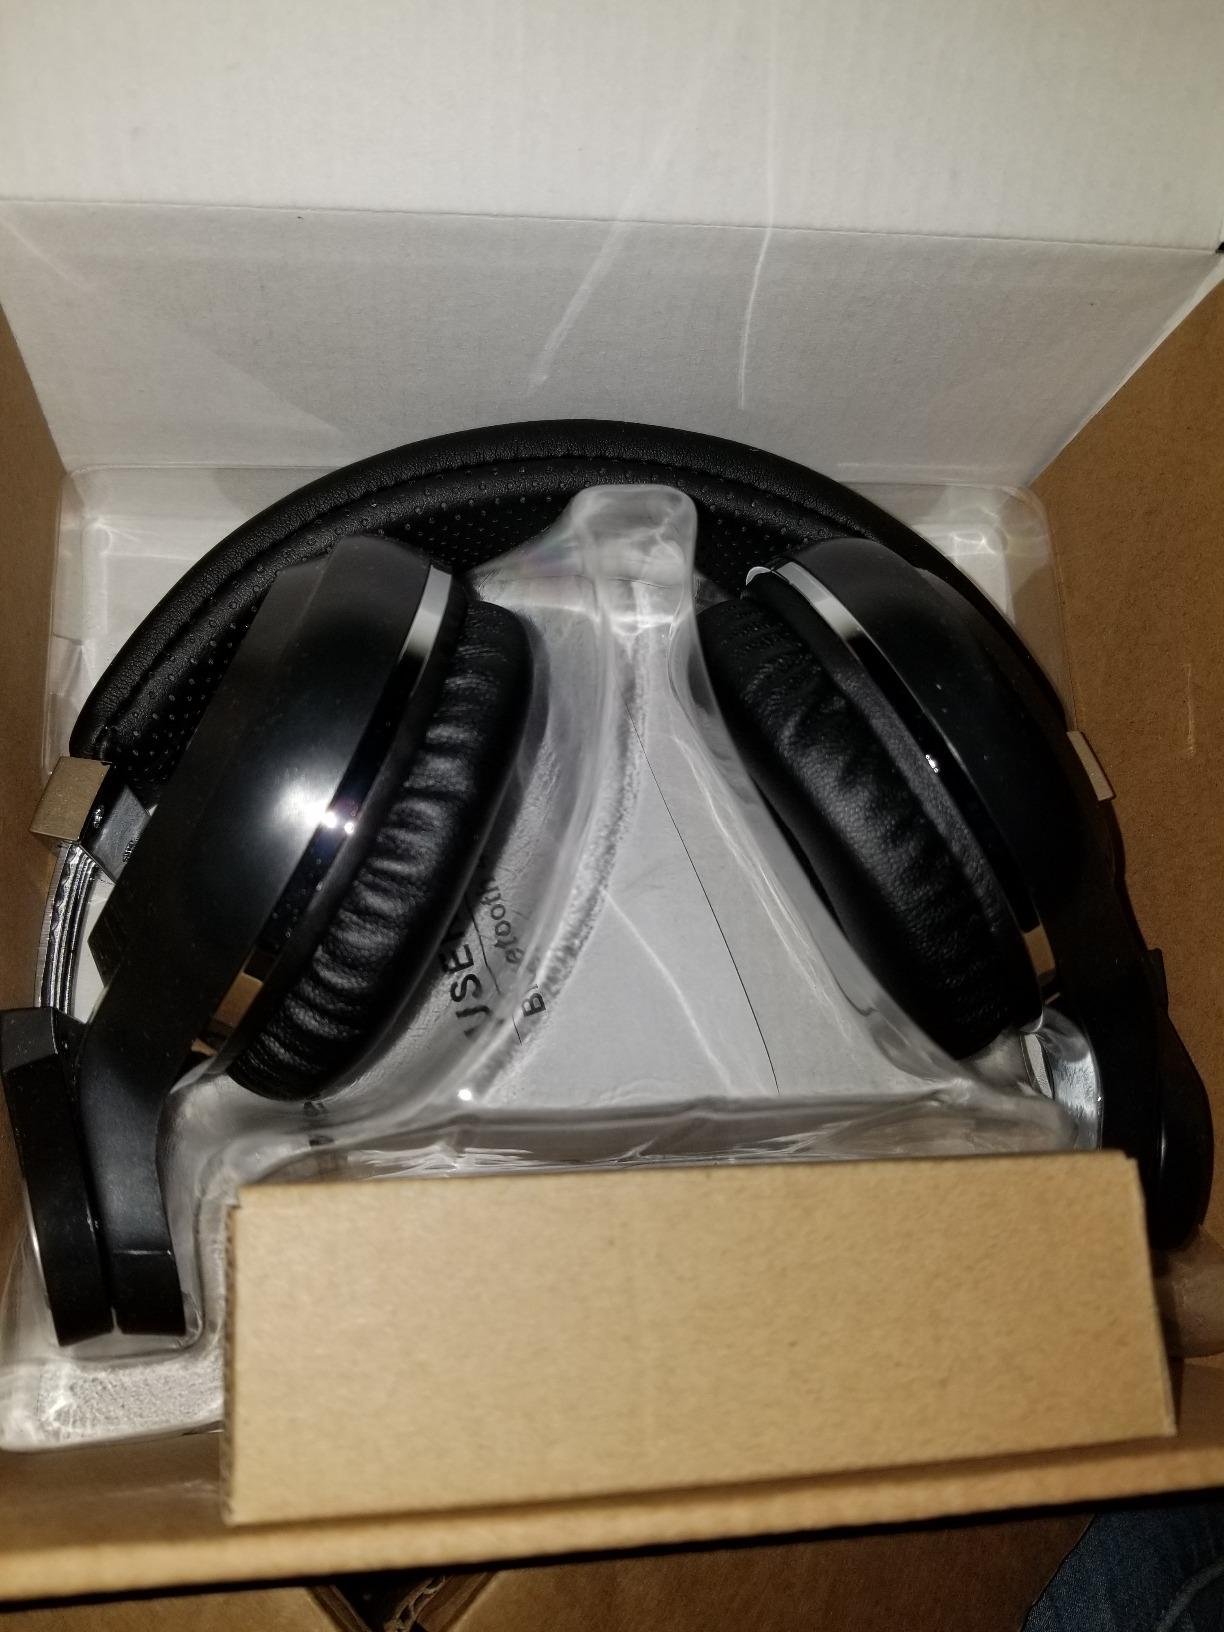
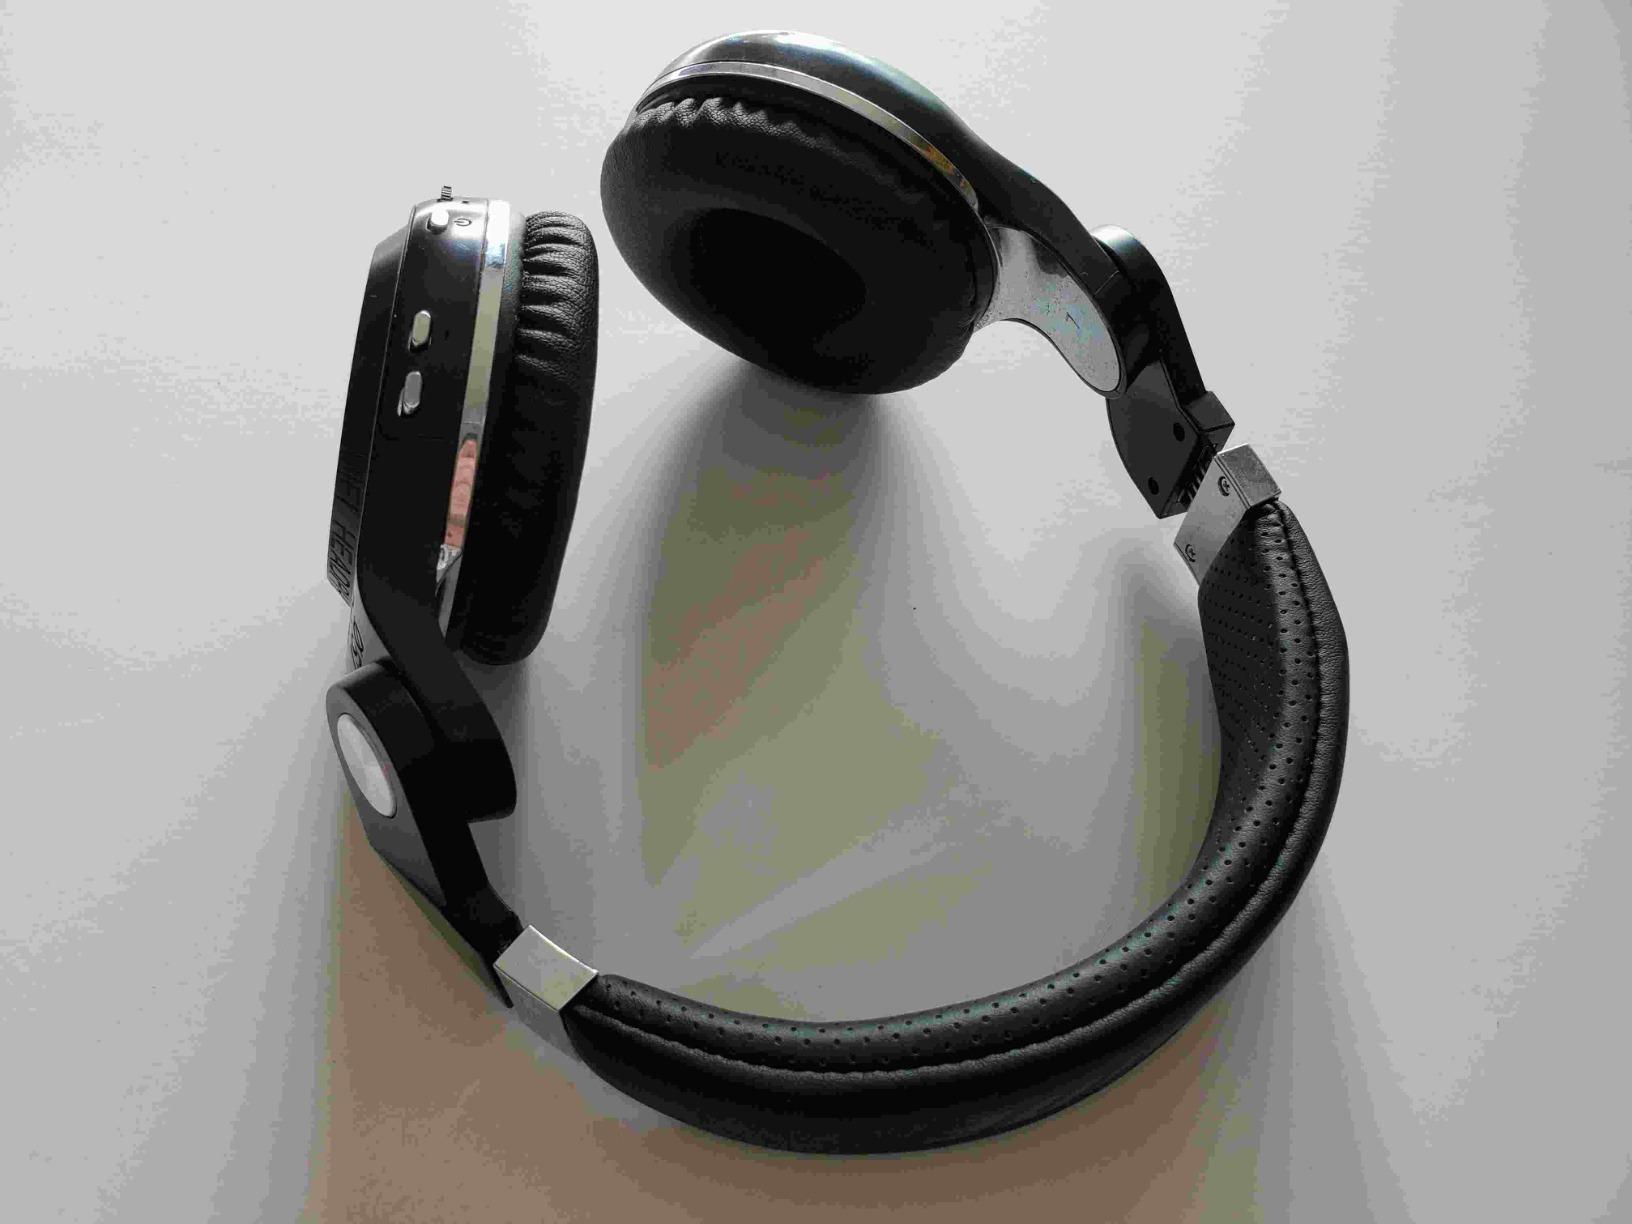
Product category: headphones
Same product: yes